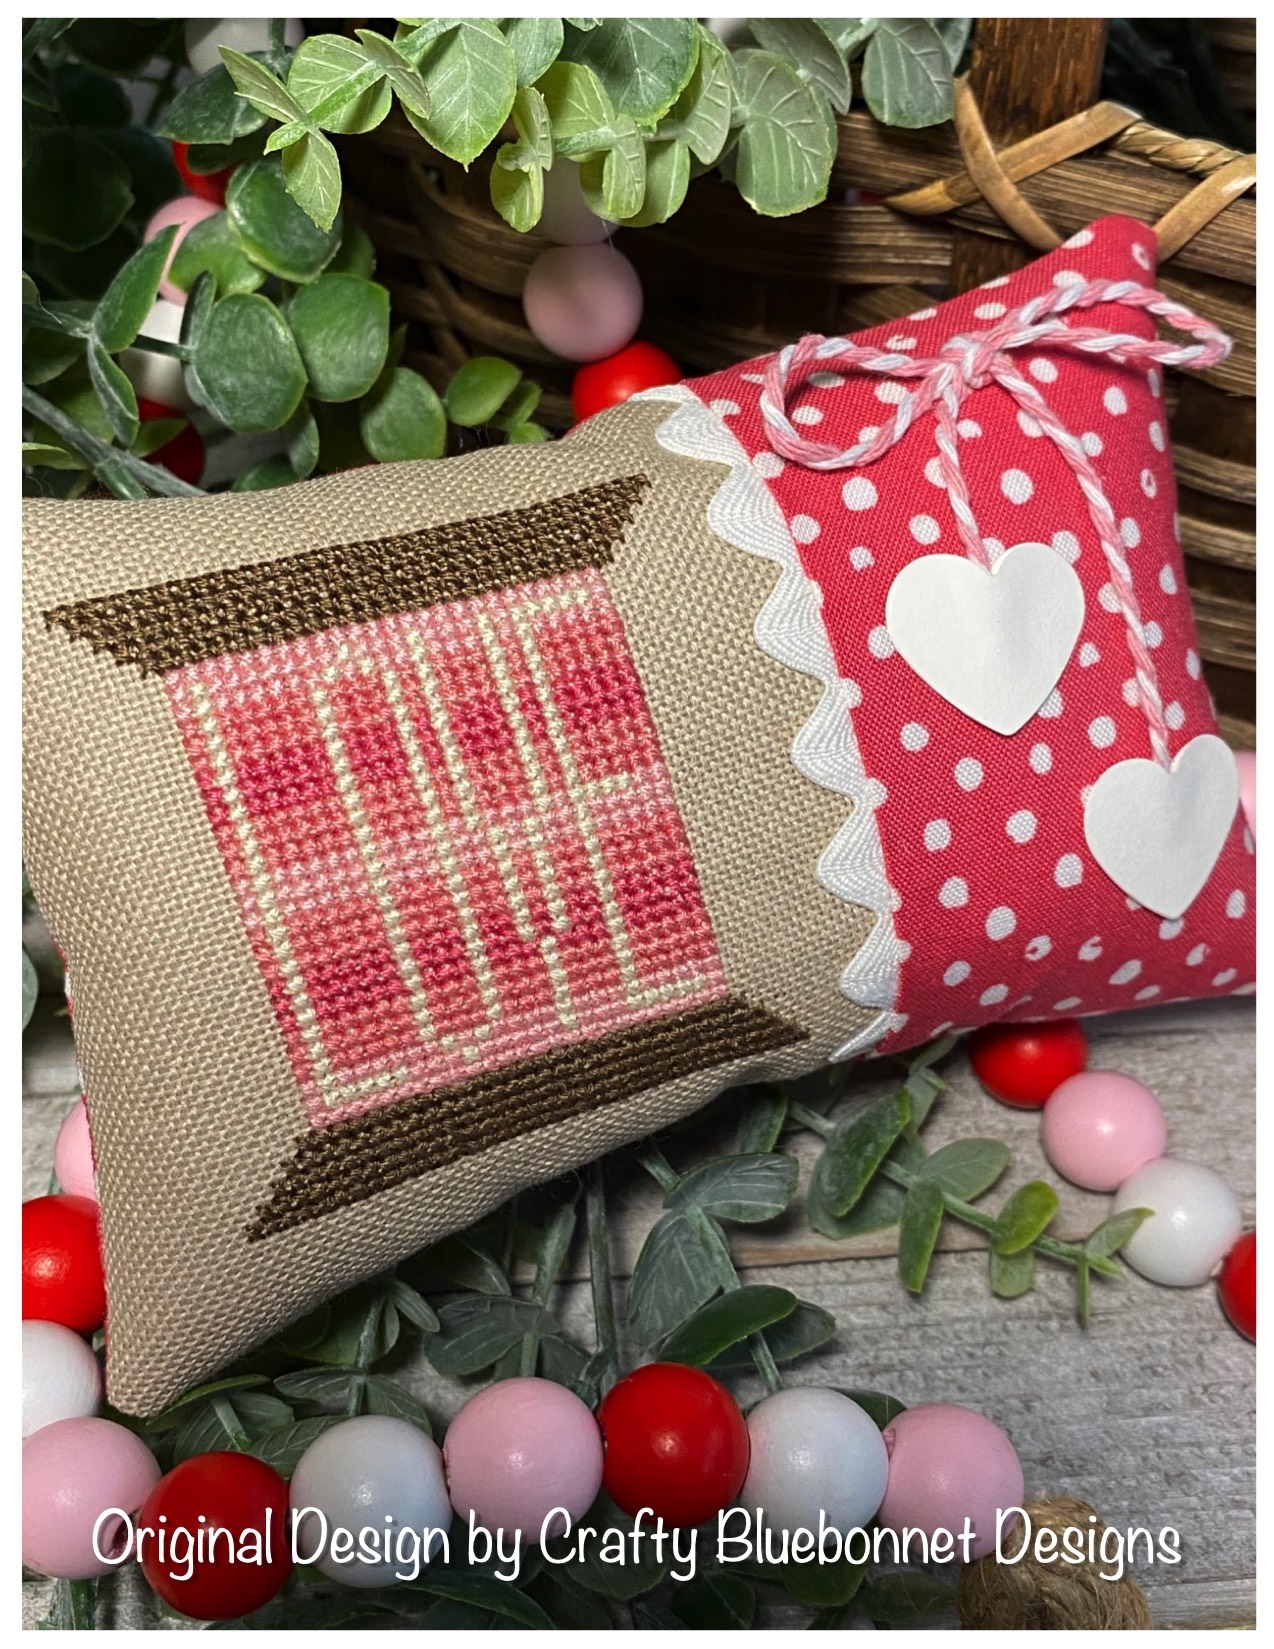
Ombre Love Spool
"Ombre Spool" is an original design by Crafty Bluebonnet Designs. Includes a black and white pattern as well as a color pattern. Stitch Count: 35w x 37h Model was stitched on 28 count Light Taupe Lugana. Floss used: DMC Ecru, 335, 3326, 3781, 3833 "Ombre Spool" is part of our Valentine's Spool Series. This stitch is adorable made into a pillow but you could also finish it as an ornament for a Valentine's tree.
Brand: Crafty Bluebonnet Designs
Category: Arts & Entertainment > Hobbies & Creative Arts > Arts & Crafts > Crafting Patterns & Molds > Needlecraft Patterns > Cross Stitch Patterns